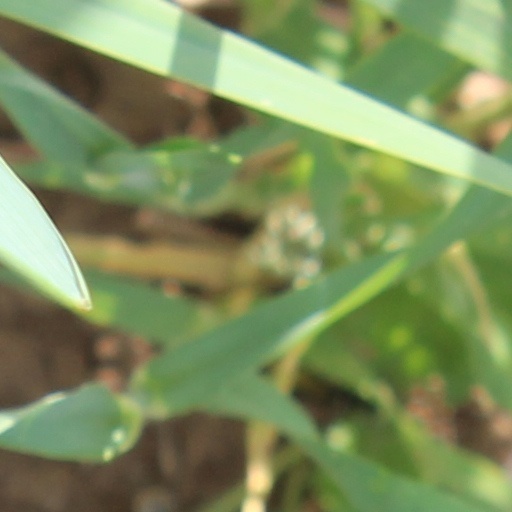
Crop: wheat